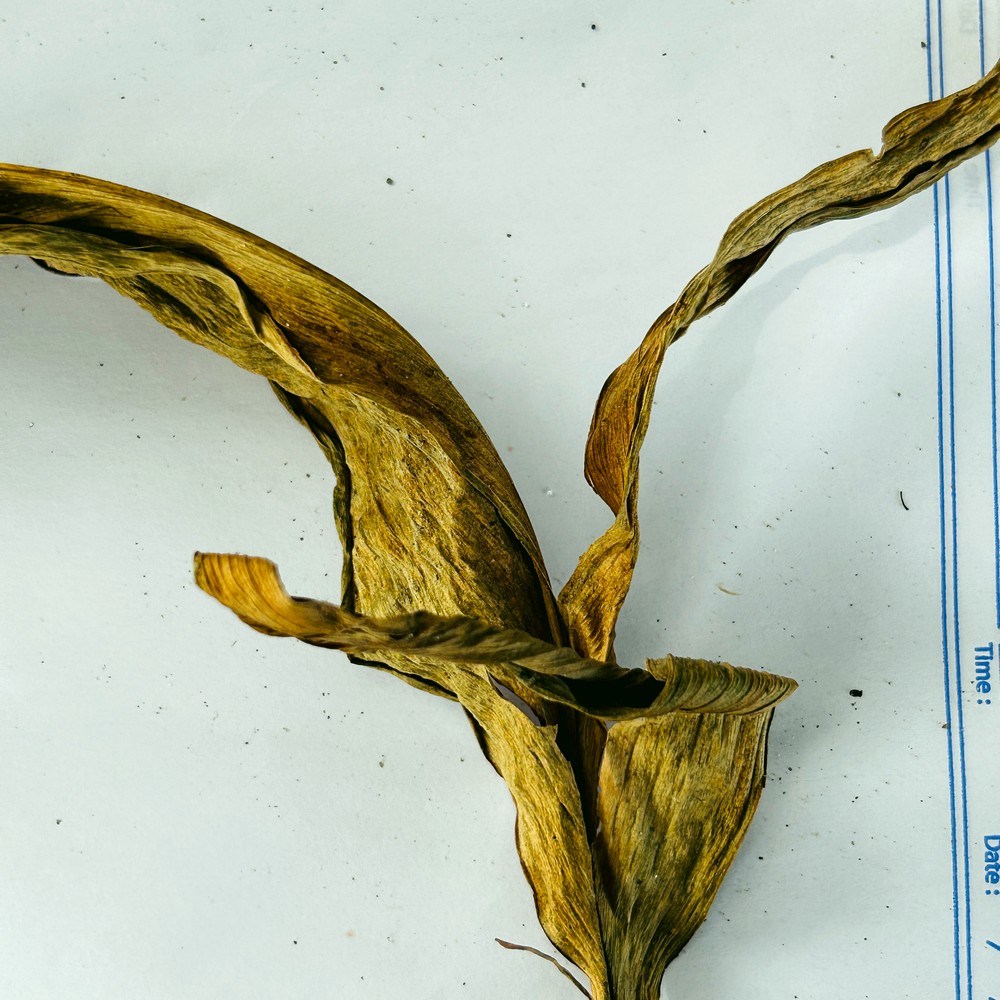
Label: Dry Leaf